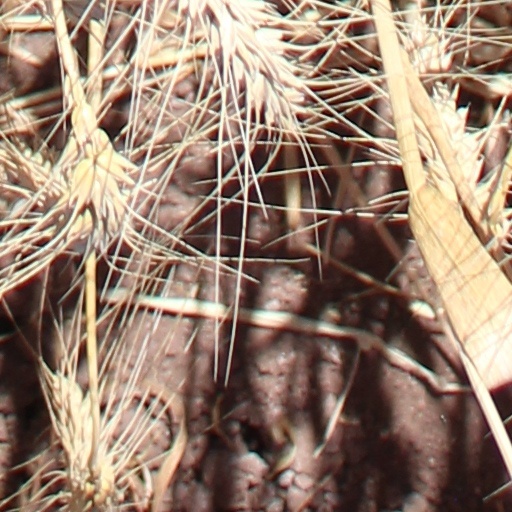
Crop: wheat